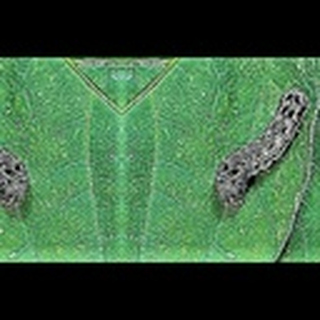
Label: cotton_army_worm